Nissan Sunny

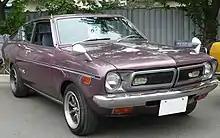
Nissan Sunny Excellent GX 1400 coupé (KPB210, Japan)

The Sunny Truck was sold in South Africa for a total of 37 years after having been launched there in 1971. The B140 variation, with 1.4-litre A14 engine, was manufactured up until 2008 by Nissan South Africa as the Nissan LDV 1400 (Light Delivery Vehicle). The 1400 Bakkie saw many changes in its long career. The main ones were a five-speed manual gearbox, power assisted disc brakes, and a roof height extension to accommodate taller South Africans. The 1400 Bakkie was replaced late in 2008 by the NP200, a rebadged Dacia Logan Pick-Up. A major departure for the Nissan bakkie is that the new model is front-wheel drive (FWD), whereas the original was rear-wheel drive (RWD) – a major selling point of the vehicle in South Africa where it was the only RWD bakkie in its class for many years. A long-standing marketing credo was "put the power where the load is".